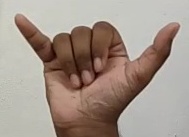
ASL sign: Y